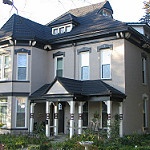
Label: buildings